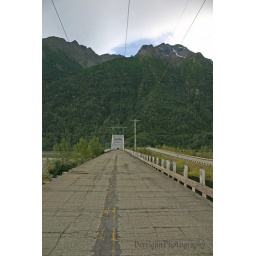
The old bridge still stands from the original Glenn Highway near Palmer, Alaska. The &amp;quot;newer&amp;quot; old highway is on the right.